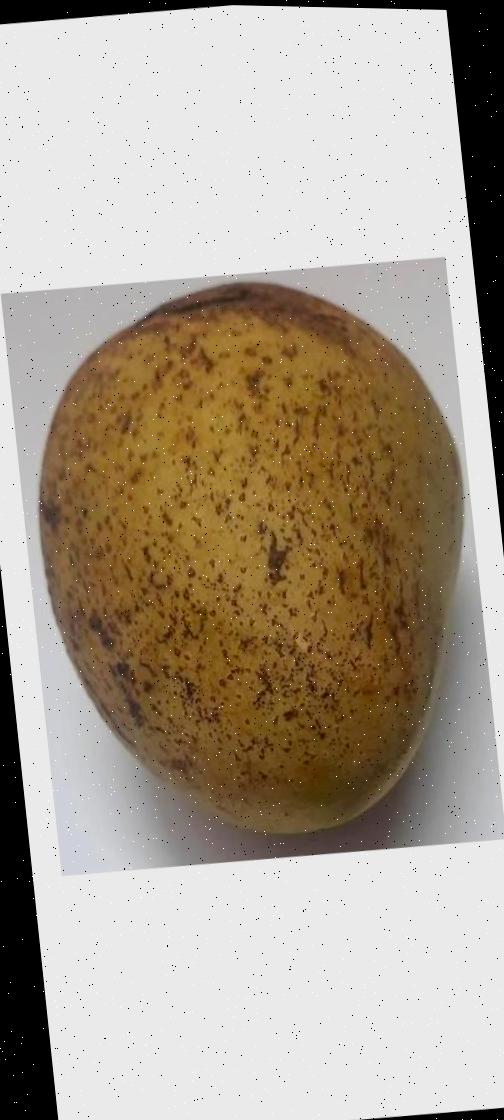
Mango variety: Ashshina Classic